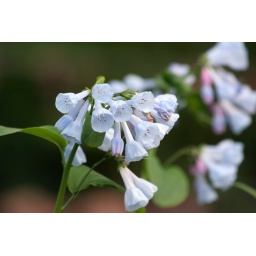
I was walking along the Monocacy river and under the trees was carpeted with bluebells.